Schmorsdorf lime tree

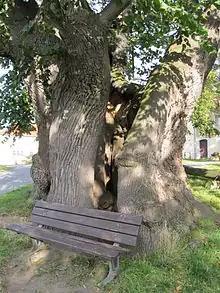
Open trunk from the south

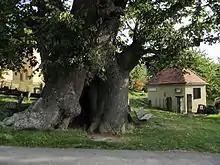
Trunk view and museum

In the magazine there is a picture of the Linden tree, created based on a photograph taken by Th. Kirsten in Dresden. Additionally, the local museum of Maxen has an artistically oil painted picture, based on the same photograph. The picture is supposed to show the lime tree before the storm event of 1884. However, some sources describe the image as depicting the tree's condition after the 1884 event. A photograph from around 1900 shows that half of the tree's crown consisted of shorter, young branches. According to the mountain club Über Berg und Tal's logbook, on 7 May 1911, 40 members of the Society for Saxon History hiked from Malter to Ploschwitz via Reinhardtsgrimma and Maxen, via the Schmorsdorf lime tree.